Khalili Collection of Hajj and the Arts of Pilgrimage

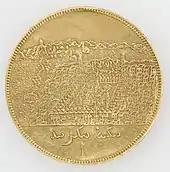
Medallion with views of Mecca and Medina, struck around 1845, Turkey or the Hijaz

The coins in the collection range from the Abbasid period of the 7th century to modern times. Many were struck in Mecca or elsewhere in Saudi Arabia. The oldest is a gold dinar from 105 AH (723–4 AD) struck in "the mine of the Commander of the Faithful in the Hijaz".